Henry Every

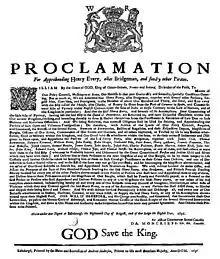
The proclamation for the apprehension of Henry Every, with a reward of £500 sterling (approximately £92294.70 sterling as of November 2023, adjusted for inflation) that was issued by the Privy Council of Scotland on 18 August 1696

As a result of his previous experience in the navy, Every was promoted to first mate after joining the Spanish Expedition. The convoy's four ships were commanded by Admiral Sir Don Arturo O'Byrne, an Irish nobleman who had previously served in the Spanish Navy Marines. The voyage was soon in trouble, as the flag captain, John Strong, a career mariner who had previously served with Sir William Phips, died while the ship was still in port. Although he was replaced by Captain Charles Gibson, this would not be the last of the venture's misfortunes.